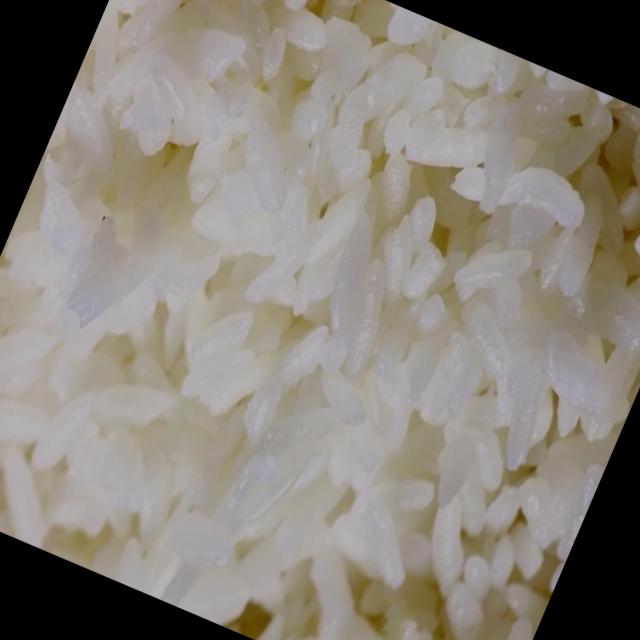
Dish: white_rice